British Rail Class 60

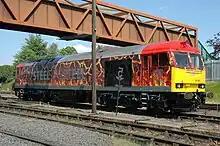
60 062 "Sonia" in 'STEEL ON STEEL' livery at Kidderminster in May 2023

In 2019 DCR Cappagh acquired four former DB Cargo Class 60s, from store, which were overhauled and repainted by DB Cargo at Toton TMD. 60 046 and 60 055 were repainted in the DC Rail Freight corporate grey livery. 60 046 regained its original name, "William Wilberforce", whilst 60 055 regained its original name, "Thomas Barnardo". 60 028 was turned out in a blue livery, with large CAPPAGH logo. On 18 February 2020 the final locomotive of the quartet, 60 029, emerged from a repaint, at Toton TMD, in DC Rail Freight grey and carrying its original name, "Ben Nevis".